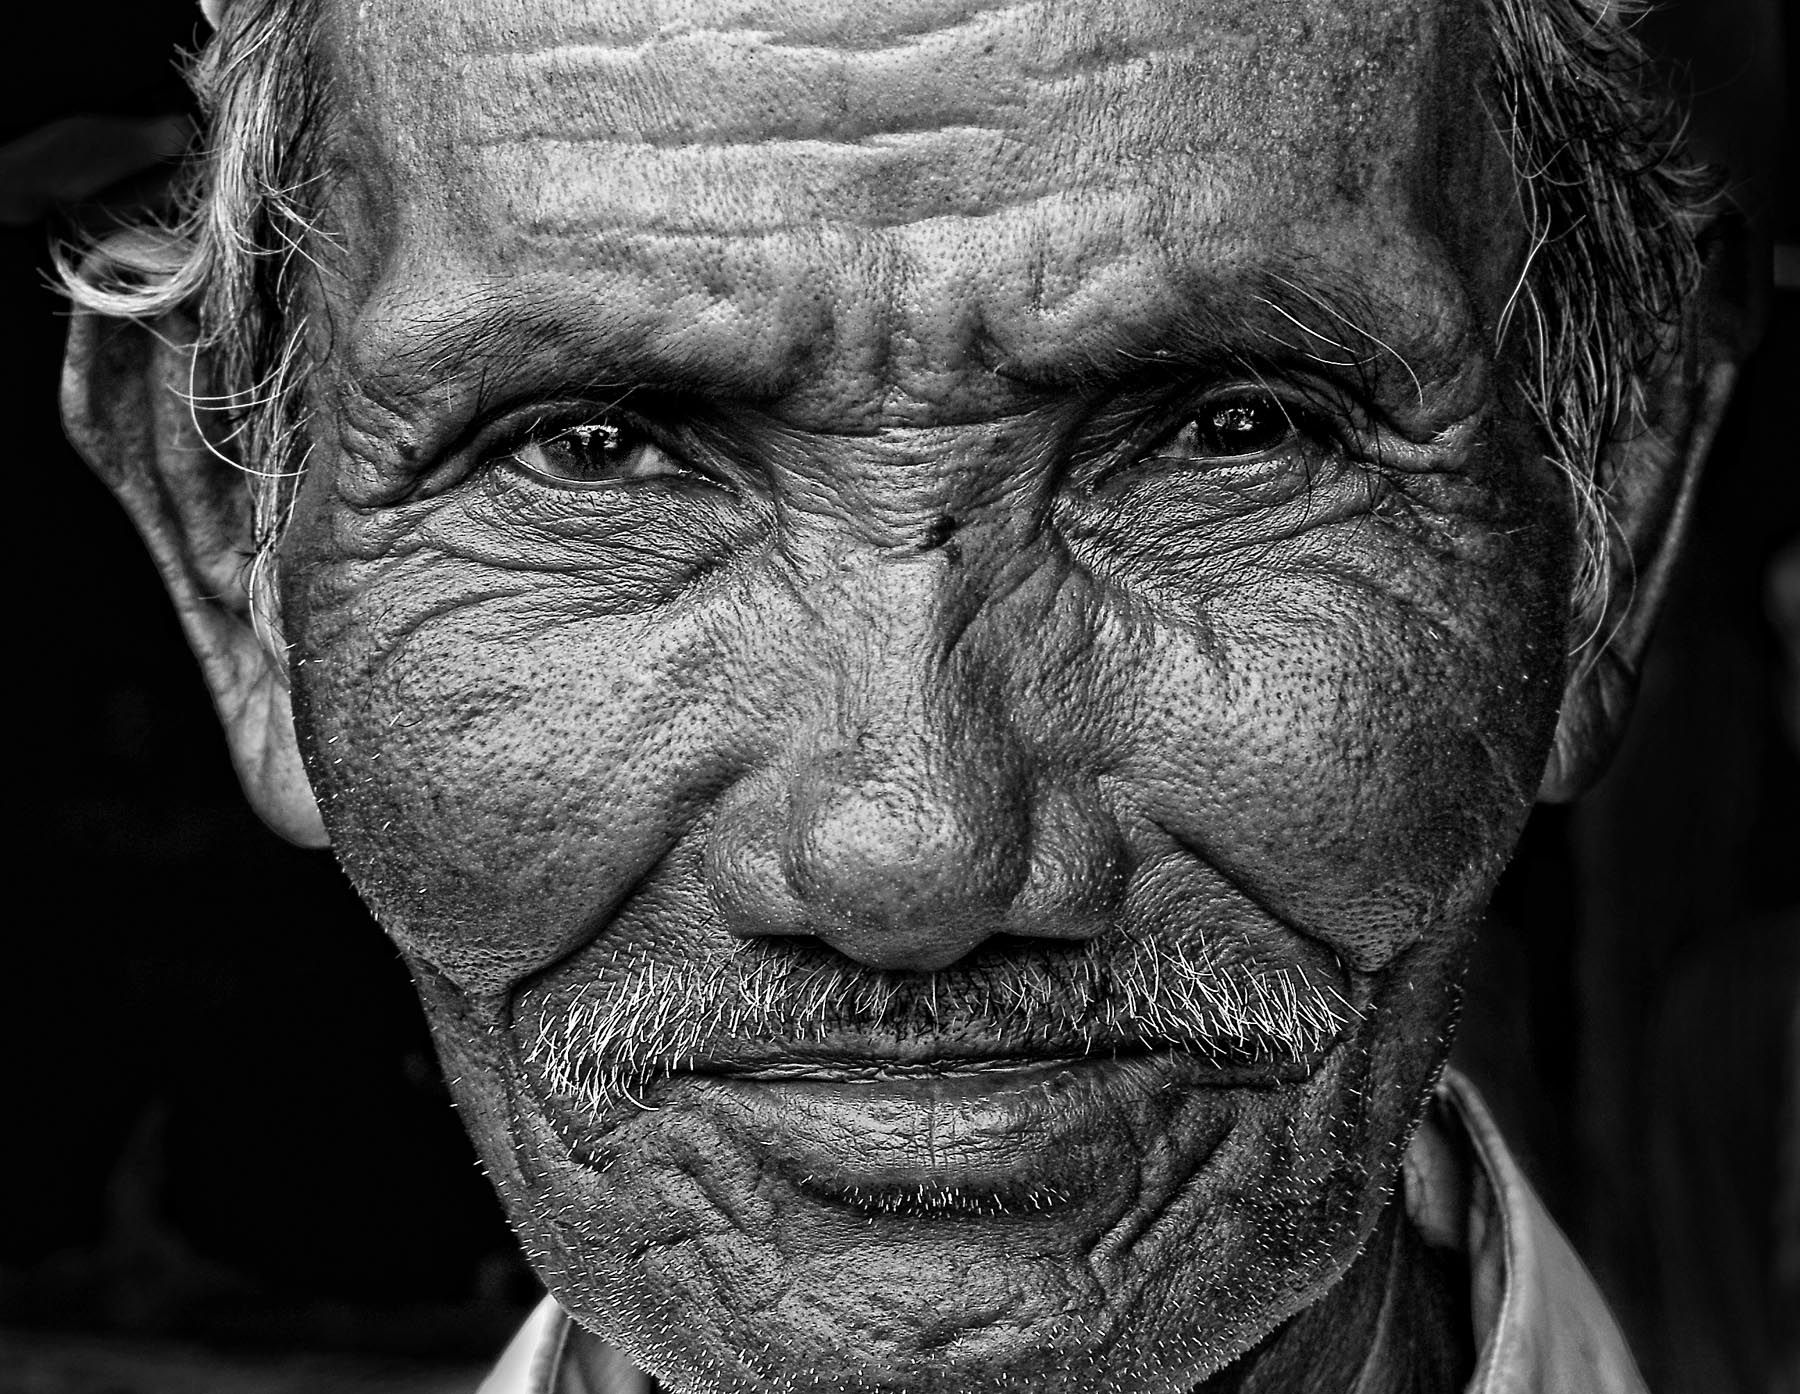
Gender: men